Ballymacdermott Court Tomb

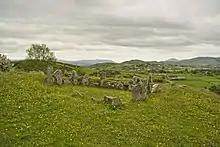
The tomb in 2015

The Ballymacdermot Court Tomb is a megalithic portal tomb 600 feet up the southern slope of Ballymacdermot Mountain in County Armagh, two miles outside Newry. Ballymacdermott is situated with views of the Mourne Mountains to the east and Slieve Gullion to the west. The site is a scheduled monument in State care.